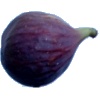
Label: fig